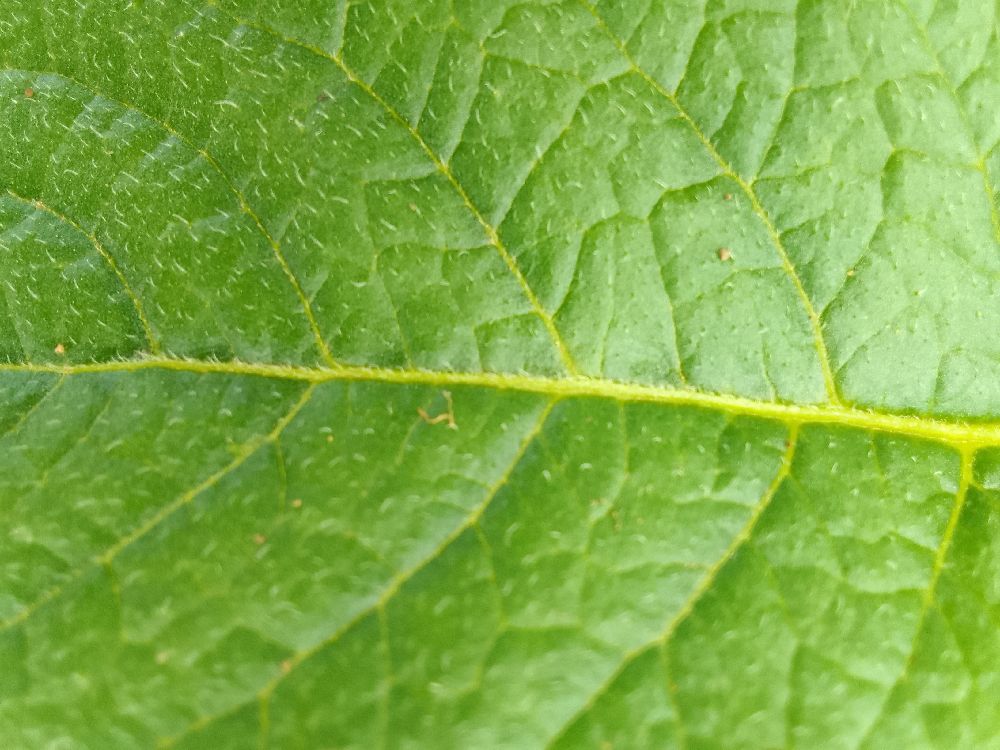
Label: Healthy